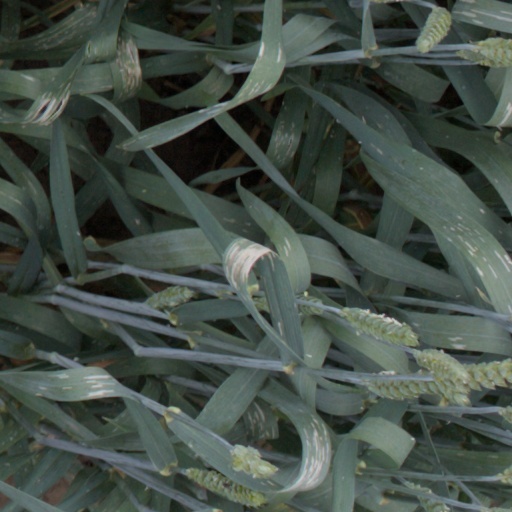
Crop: wheat